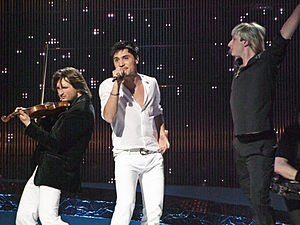
Eurovision Song Contest 2008
Dima Bilan med Believe
Eurovision Song Contest 2008 var den 53. udgave af det europæiske melodigrandprix, og det blev afholdt i Beograd i Serbien i Belgrade Arena, som har over 20.000 siddepladser. Værterne for ESC 2008 var Jovana Jankovic, som er en kendt vært på den statslige tv-kanal RTS1, og Zeljko Joksimovic som i 2004 deltog i ESC for Serbien & Montenegro.